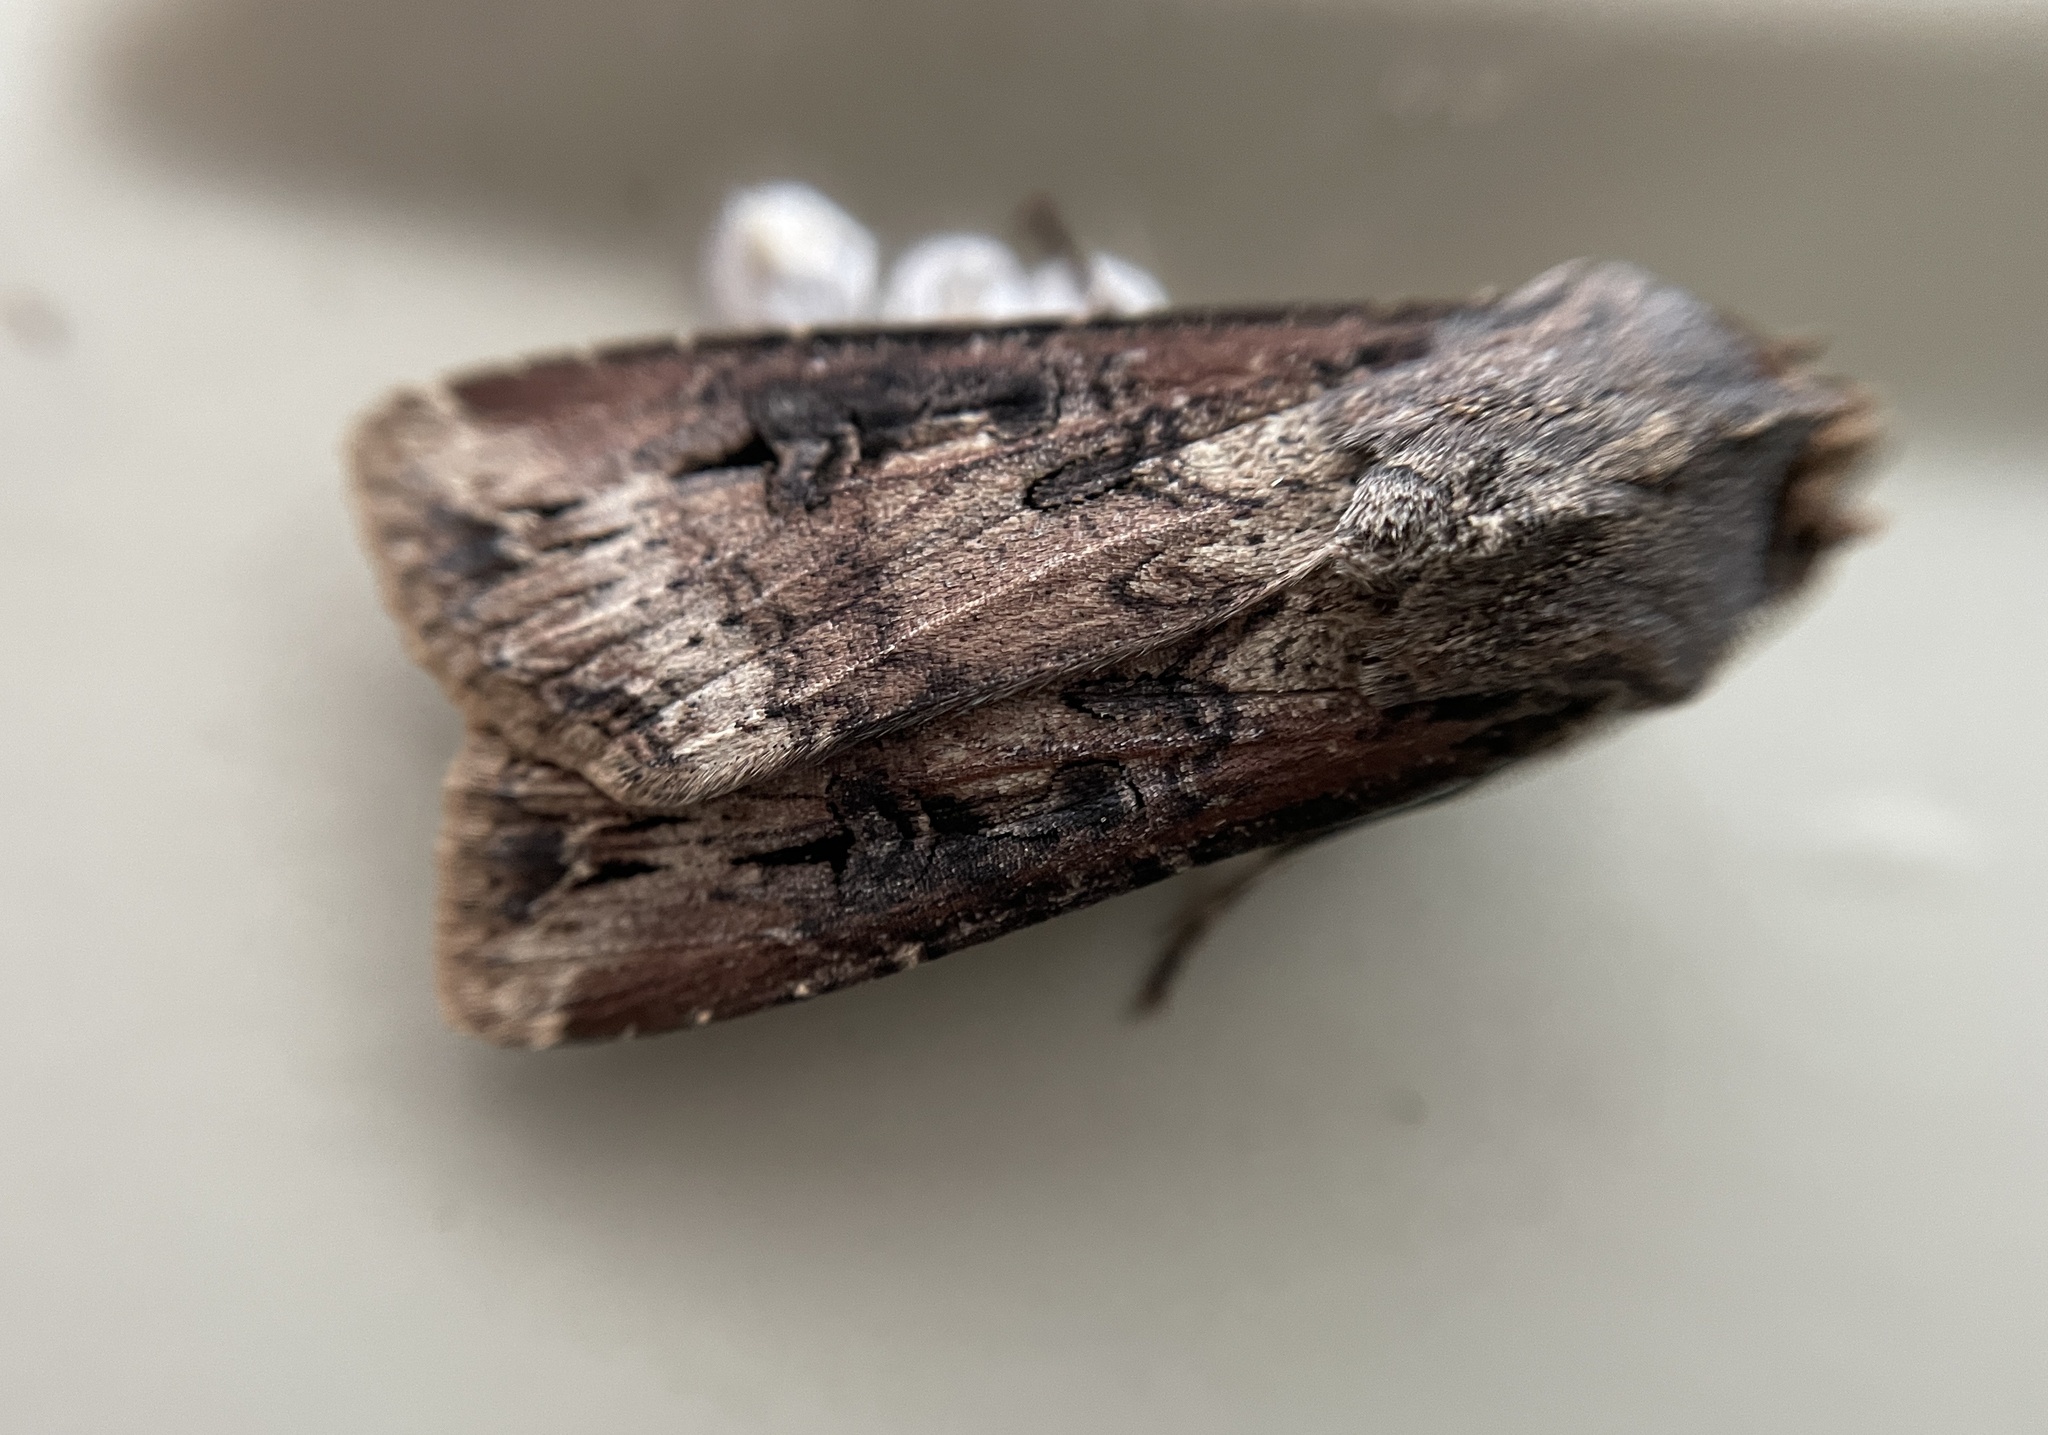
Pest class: cutworms